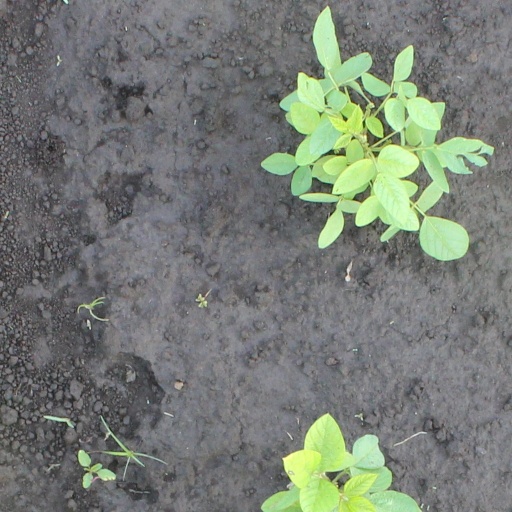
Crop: soybean